No. 6 Commando

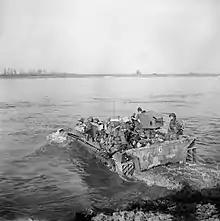
A black and white image of soldiers crossing a body of water in an amphibious vehicle

It had been planned to send the brigade—which had been renamed the 1st Commando Brigade in late 1944—to India, however, the effect of the German Ardennes Offensive prevented this and in January 1945, still under the command of Brigadier Derek Mills-Roberts, they crossed the English Channel by sea and landed in the Netherlands from where they were deployed to Asten on the Maas. By the time they arrived the German advance had been largely halted and it was not until 23 January that the brigade was engaged in any large-scale operations. Under the command of Lieutenant Colonel Anthony Lewis, that night No. 6 Commando joined Operation Blackcock. Lewis had taken over from Courtenay-Coade after the latter had experienced complications from the head injury he had suffered in France earlier. As part of Blackcock, the unit advanced over the ice-covered Juliana Canal and took up positions at Maasbracht, in support of No. 45 (Royal Marine) Commando's advance on St. Joostburg.